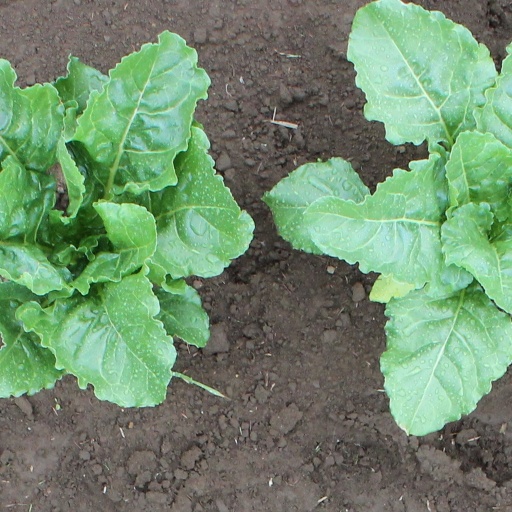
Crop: sugar beet